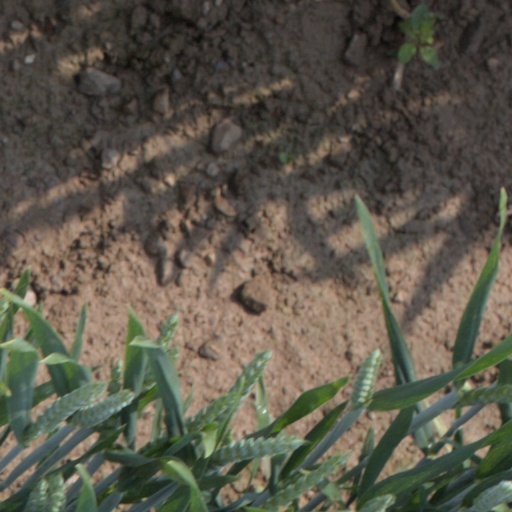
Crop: wheat